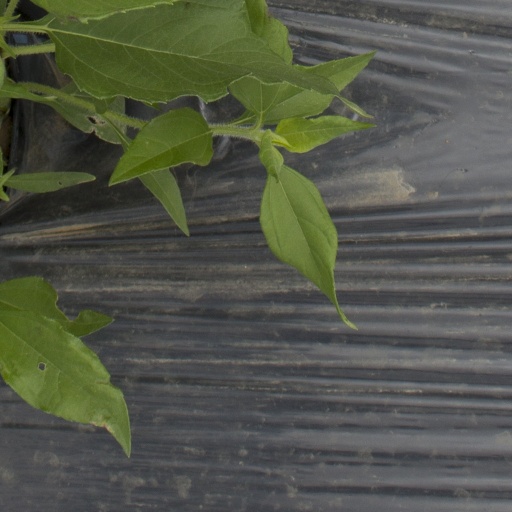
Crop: Jerusalem artichoke